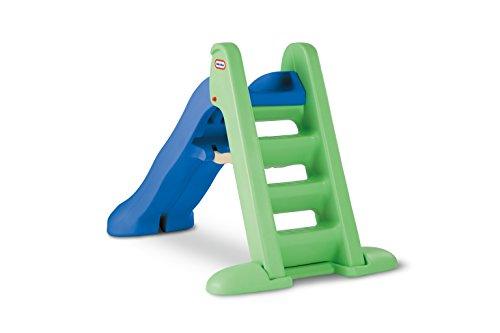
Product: Little Tikes Easy Store Large Slide
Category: Toys & Games | Sports & Outdoor Play | Play Sets & Playground Equipment | Freestanding Slides
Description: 5-foot long slide sized especially for young kids.
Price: $149.49
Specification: ProductDimensions:39x39x66inches|ItemWeight:26pounds|ShippingWeight:26.1pounds|DomesticShipping:Currently,itemcanbeshippedonlywithintheU.S.andtoAPO/FPOaddresses.ForAPO/FPOshipments,pleasecheckwiththemanufacturerregardingwarrantyandsupportissues.|InternationalShipping:Thisitemisnoteligibleforinternationalshipping.LearnMore|ASIN:B00B0DWCQG|Itemmodelnumber:631283M|Manufacturerrecommendedage:24months-6years